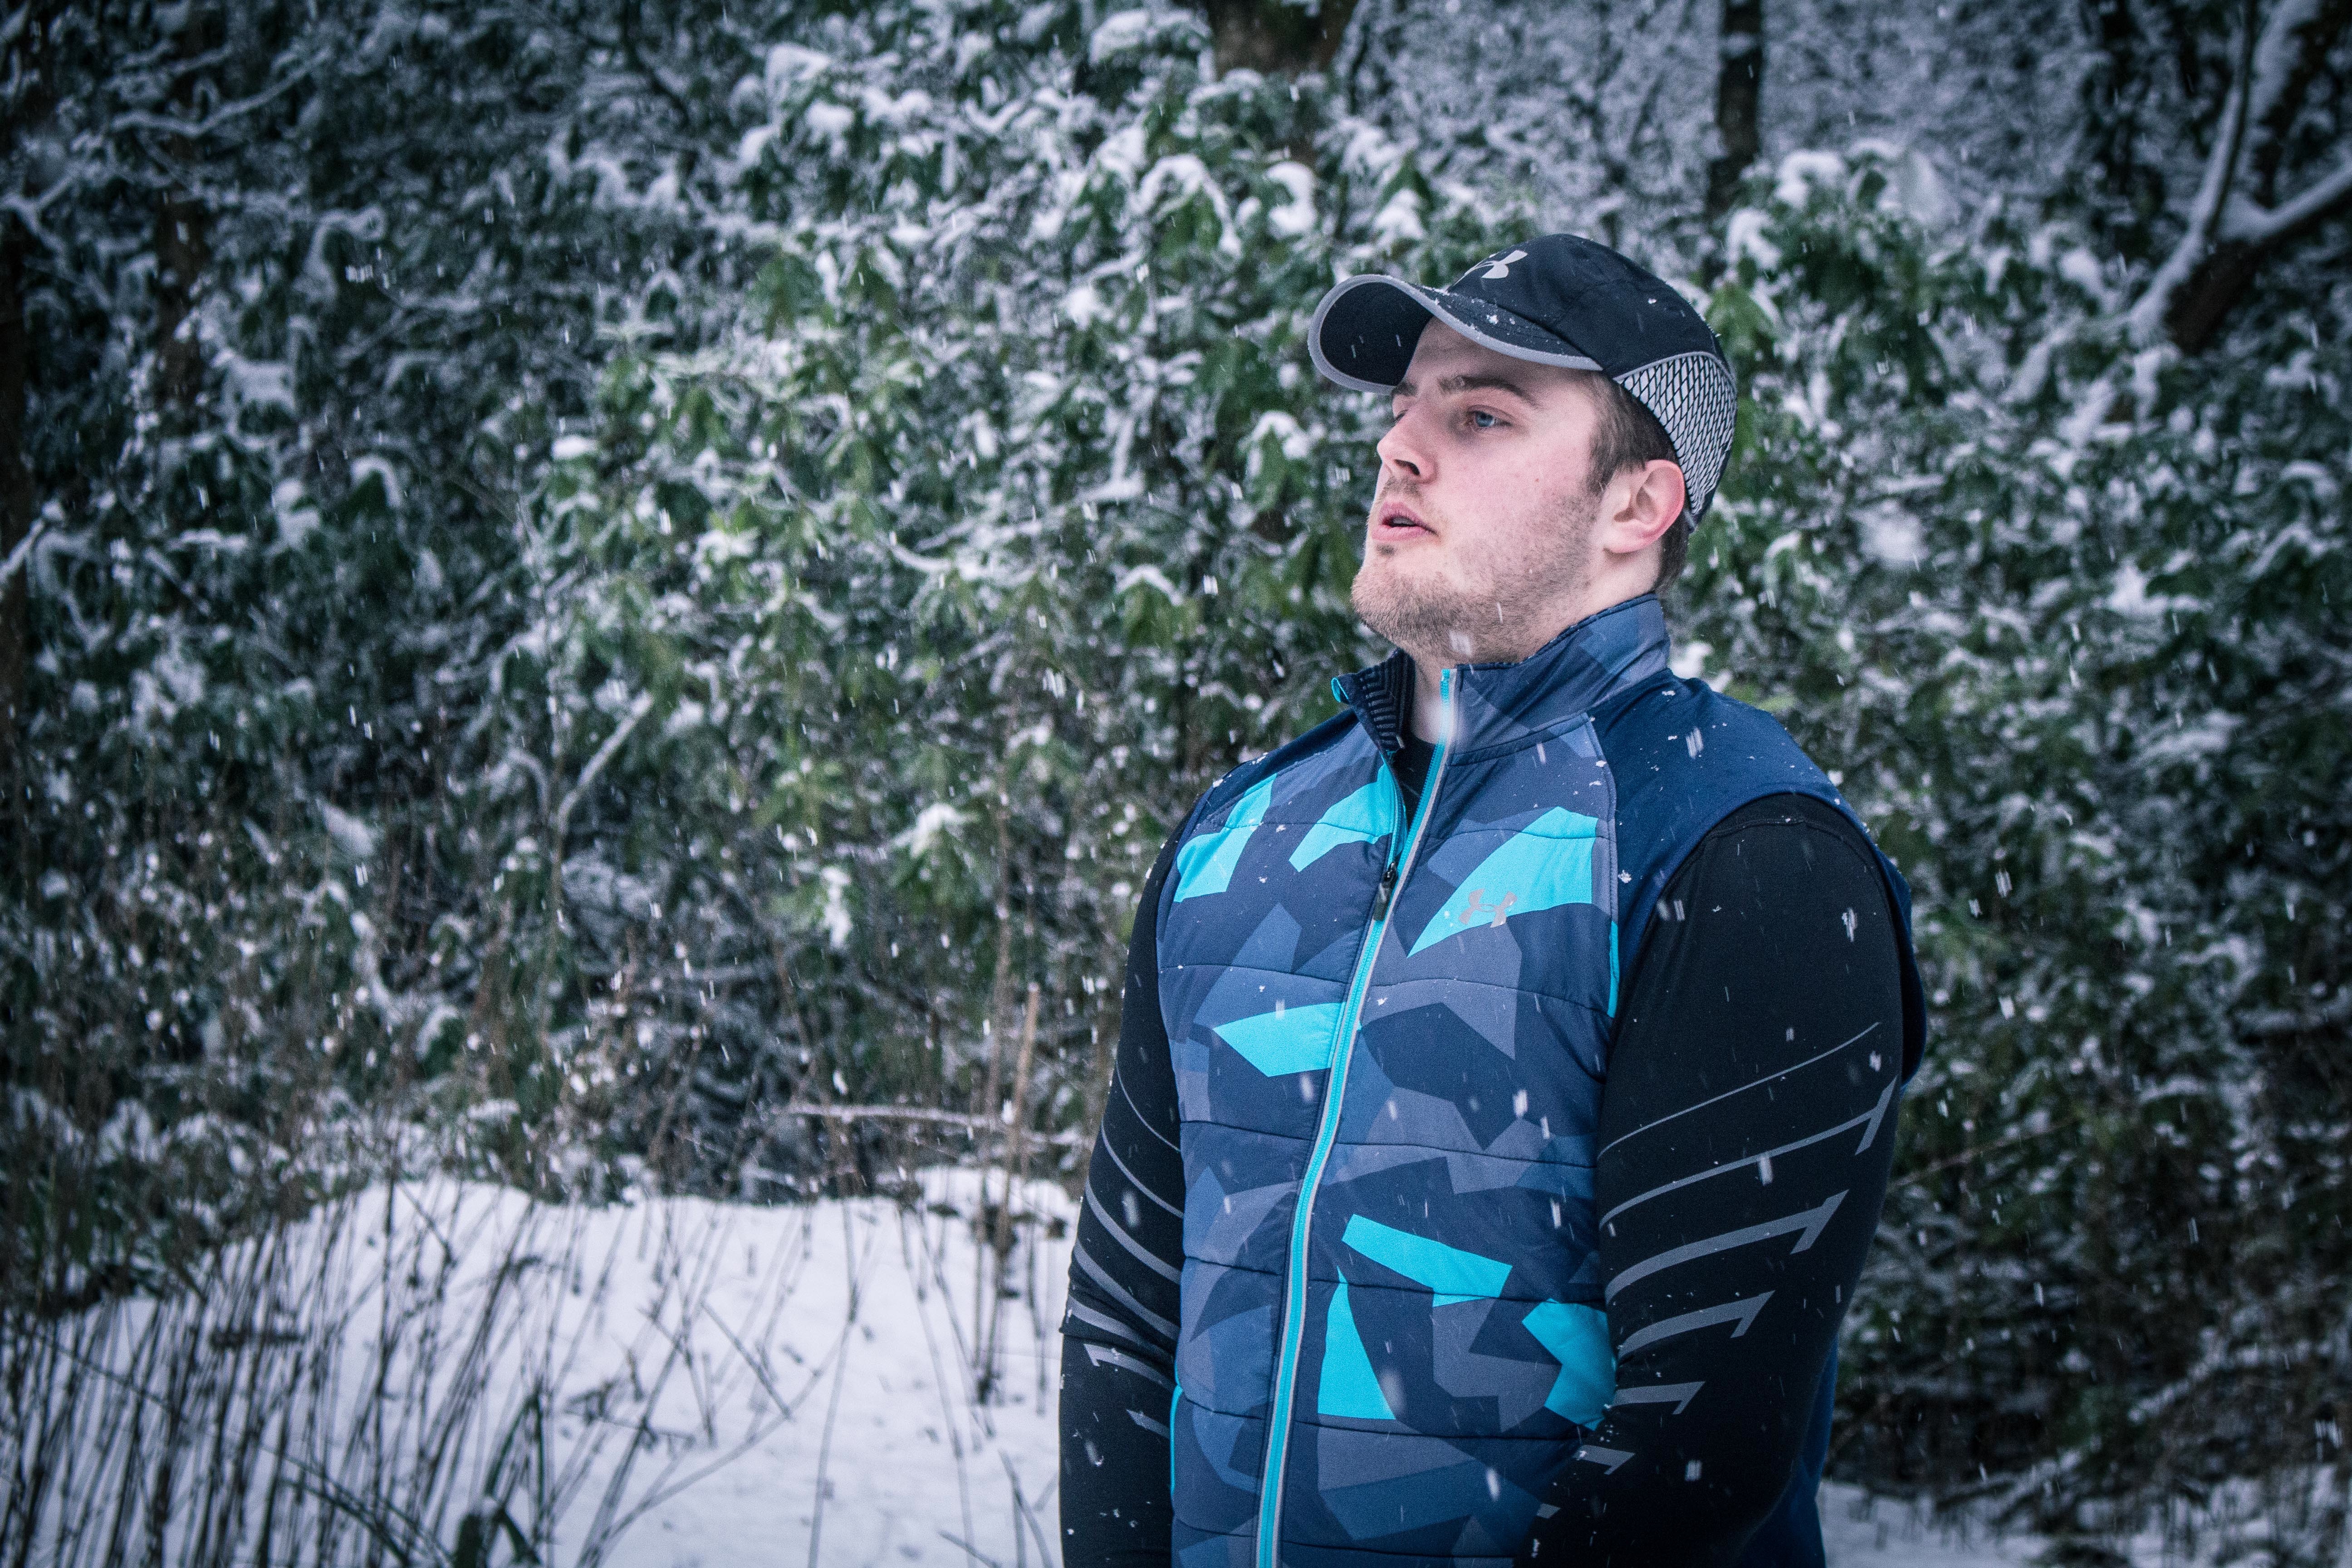
snow, winter, spring, weather, season